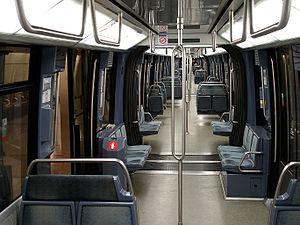
Intérieur d'une rame MP 89 CA de la ligne 14 du métro de Paris, France
Le MP 89 est un matériel roulant sur pneumatiques utilisé dans le métro de Paris. À partir de 1997, il a équipé la ligne 1 en conduite manuelle ; depuis 1998, il équipe la ligne 14 en version intégralement automatique. Ce matériel à l'esthétique nouvelle a été dessiné par Roger Tallon. Il intègre plusieurs nouveautés, en particulier l'intercirculation entre les voitures, expérimentée sur le prototype Boa puis le MF 88, et l'ouverture automatique des portes à chaque arrêt.
Le métro de Paris est l'un des systèmes de transport en commun desservant la ville de Paris et son agglomération. Exploité par la Régie autonome des transports parisiens, il comporte seize lignes, essentiellement souterraines, totalisant près de 220 kilomètres. Devenu l'un des symboles de Paris, il se caractérise par la densité de son réseau au cœur de la ville et par son style architectural homogène influencé par l'Art nouveau.